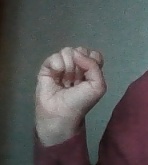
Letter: saad